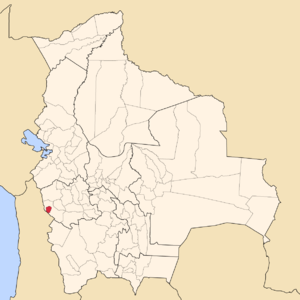
La province de Puerto de Mejillones est une des 16 provinces du département d'Oruro, en Bolivie. Son chef-lieu est la ville de La Rivera.